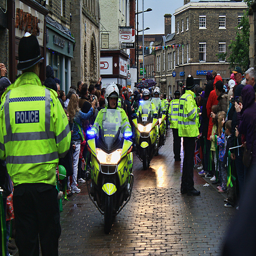
A gang of motorcycle cops riding down a brick street.
A couple of police officers in the middle of a street.
A procession of police motorbikes down a crowd-lined narrow street in Europe
Police motorcycles are lined up and coming down the street as a crowd watches.
A line of police are riding motorcycles down the street.